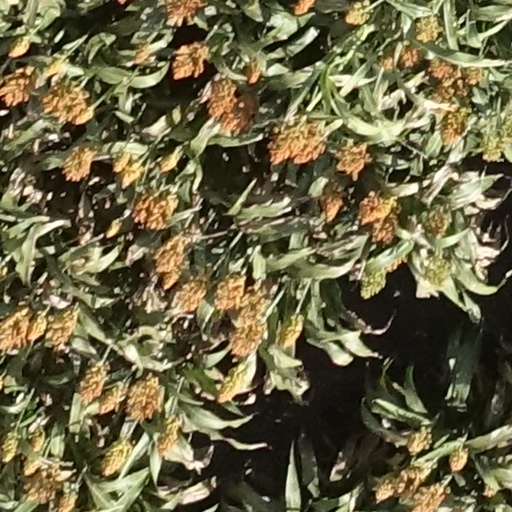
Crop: sorghum